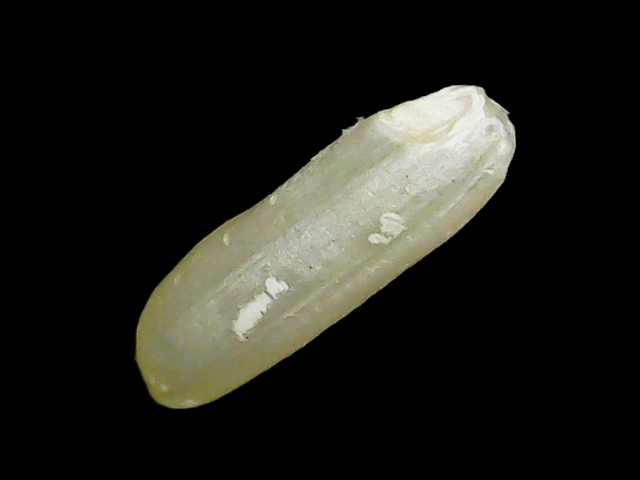
Rice variety: Binadhan26